Firmin Ayessa

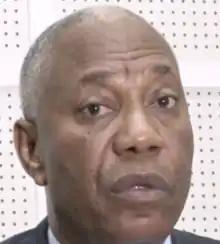
Firmin Ayessa in 2018

Firmin Ayessa (born 2 November 1951) is a Congolese politician who has served in the government of Congo-Brazzaville as Deputy Prime Minister for Civil Service, State Reform, Labour, and Social Security since 2017. As a long-time associate of President Denis Sassou Nguesso, Ayessa has held a series of key posts at the Presidency of Congo-Brazzaville; he was Director of the Civil Cabinet of the President from 1999 to 2002, deputy director of the Presidential Cabinet from 2002 to 2007, and he was Director of the Presidential Cabinet from 2007 to 2017.